Sapporo

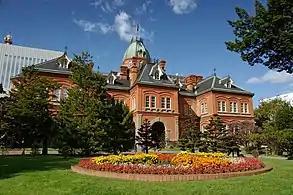
Former Hokkaido Government Office, built in 1888

Before its establishment, the area occupied by Sapporo (Ishikari Plain, around Ishikari, Hokkaido) was home to indigenous Ainu settlements. In 1866, at the end of the Edo period, construction began on a canal through the area, encouraging a number of early settlers to establish Sapporo village. In 1868, the officially recognized year celebrated as the "birth" of Sapporo, the new Meiji government concluded that the existing administrative center of Hokkaido, which at the time was the port of Hakodate, was in an unsuitable location for defense and further development of the island. As a result, it was determined that a new capital on the Ishikari Plain should be established. The plain itself provided an unusually large expanse of flat, well-drained land which is relatively uncommon in the otherwise mountainous geography of Hokkaido.